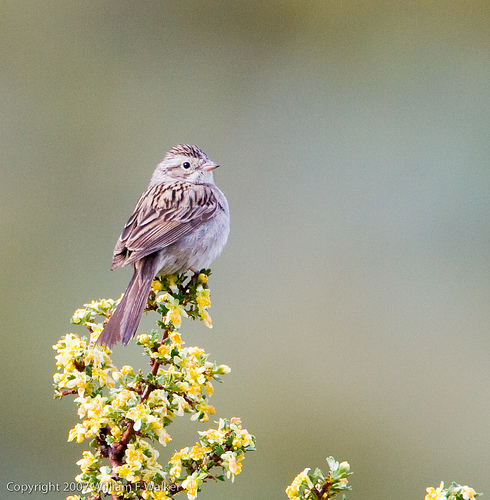
a small bird with a very short, pointed bill, a black and brown crown that's slightly fringed, and small black eyes
this bird is brown and white in color, with a short beak and a white eye ring.
a lavender bird with deep purple rectrices and a speckled purple crown.
this small bird has light purple wings with darker purple striped secondaries, and a very small bill.
this bird has a small beak and is plump with brown and white feathers
this bird has wings that are brown and has a white bellysmall brown white and grey bird with short tarsus and a short stubby orange and black beak.
this plump little bird has a small pointed beak, and long tail feathers.
this bird has a light belly and throat, with a short orange bill with a black tip.
this bird has wings that are brown and has a white belly
Species: Brewer Sparrow